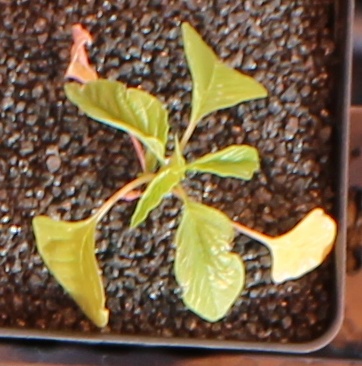
Label: Palmer Amaranth